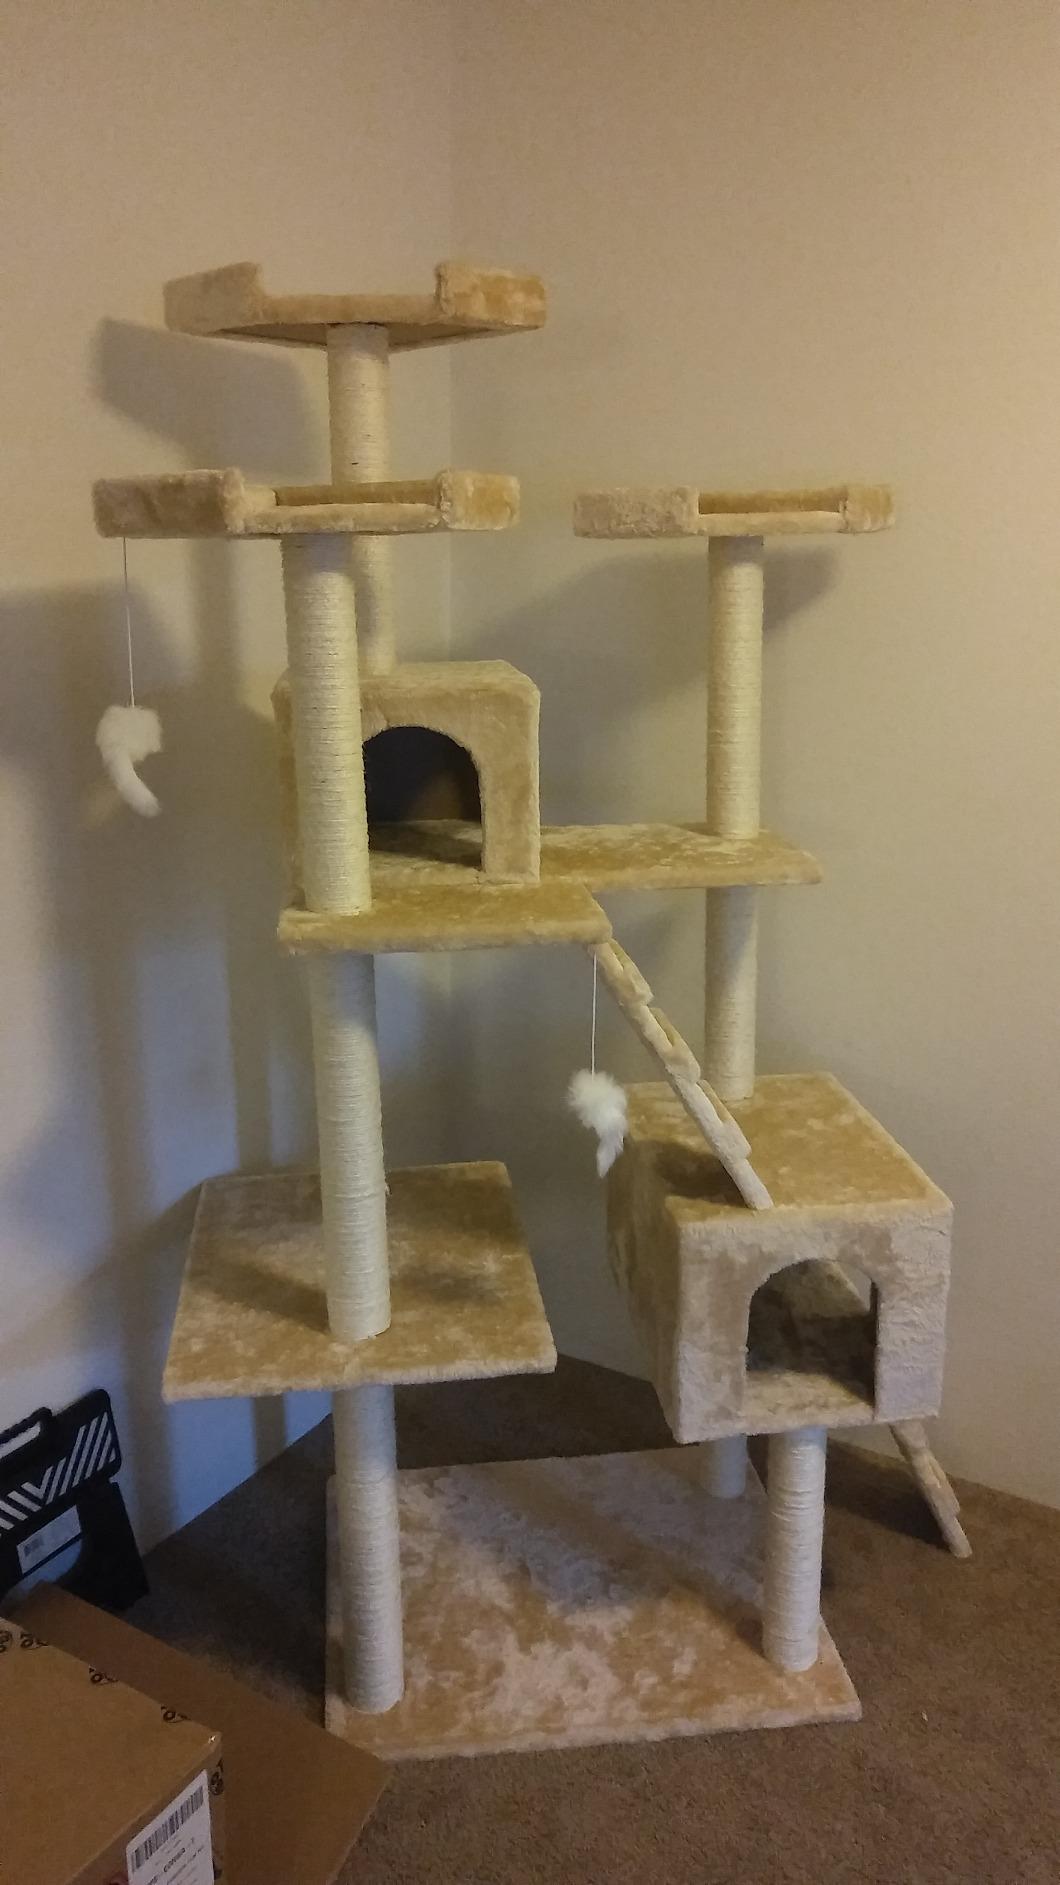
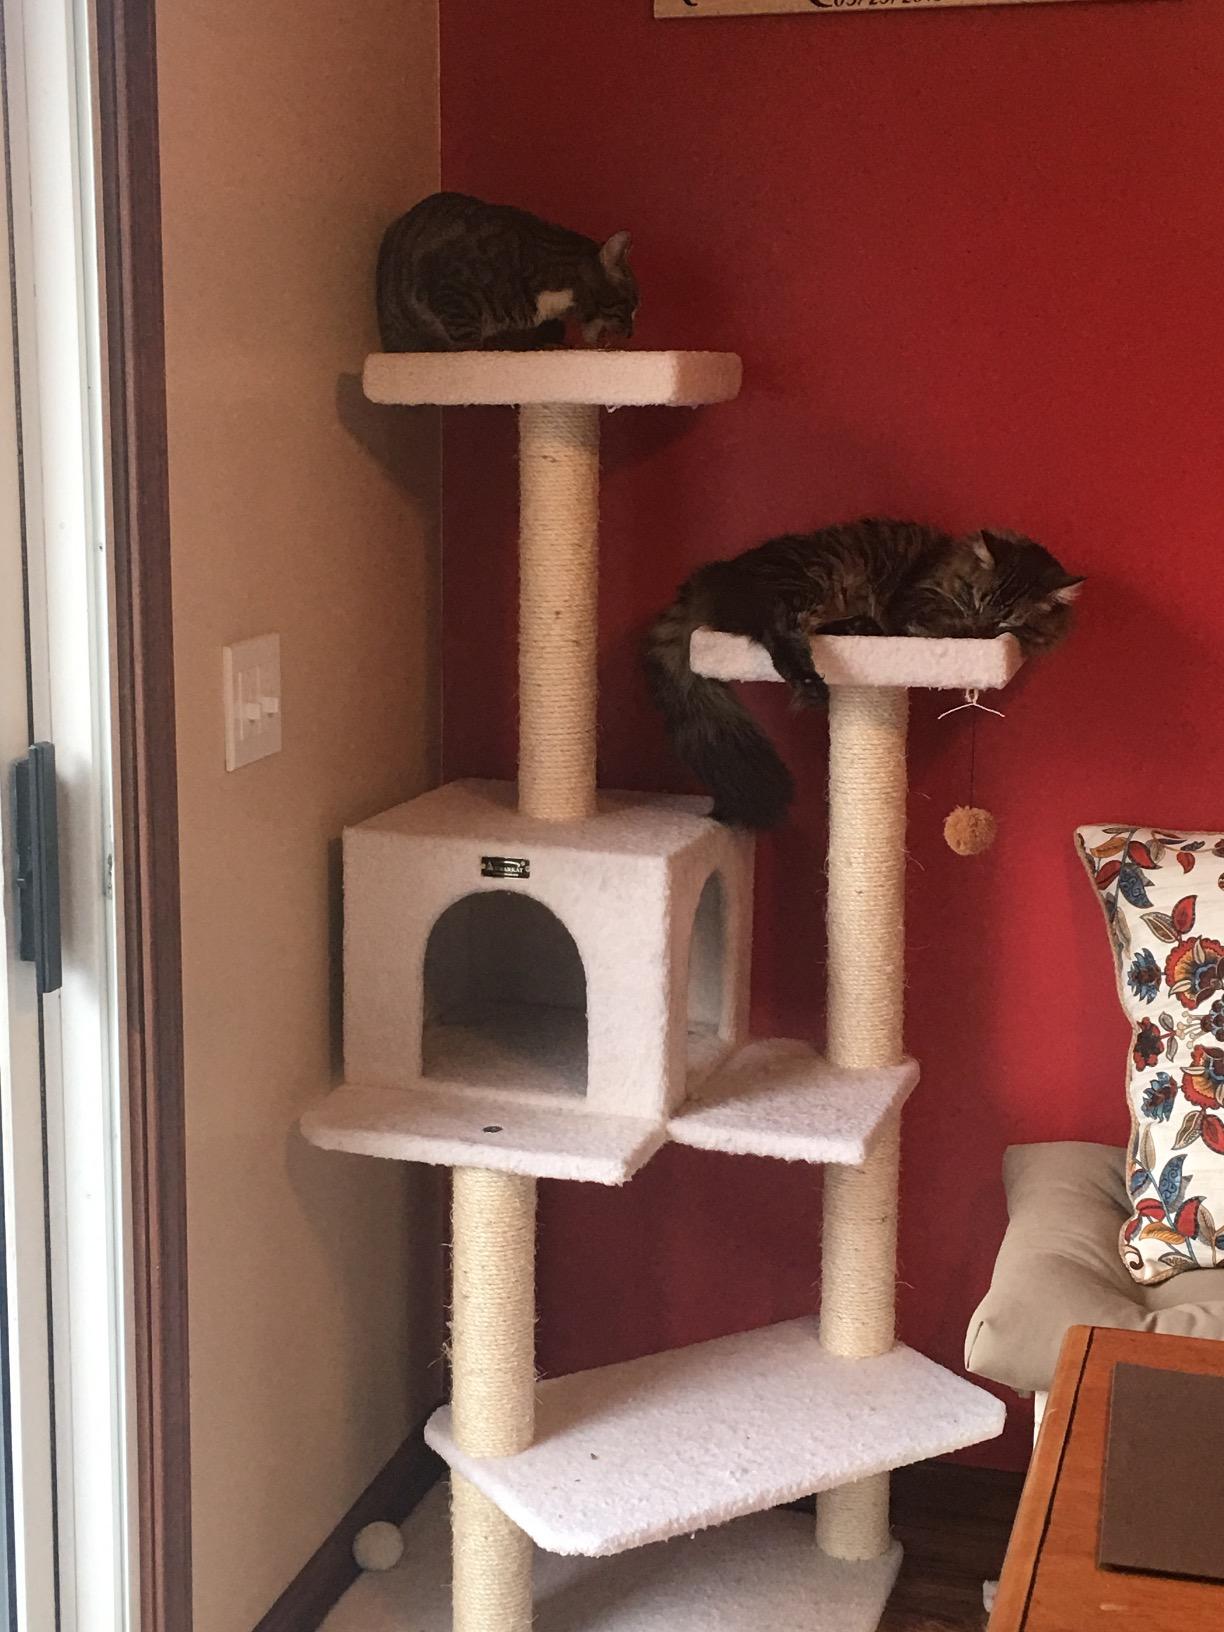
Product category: items_cat tree
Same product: no